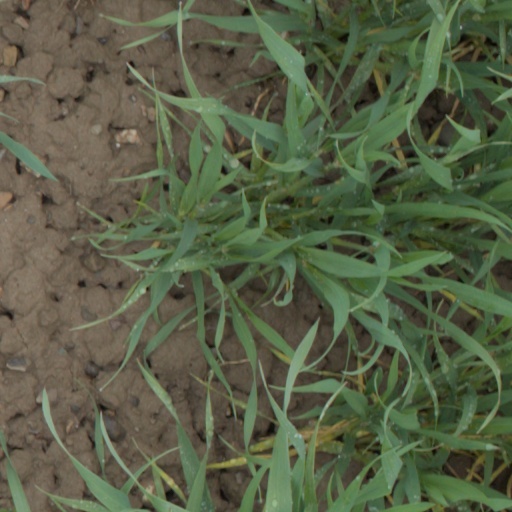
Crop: wheat